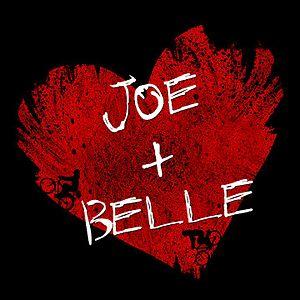
Joe + Belle est une comédie dramatique indépendante israélienne écrite, produite et réalisée par Veronica Kedar, sortie en 2011.